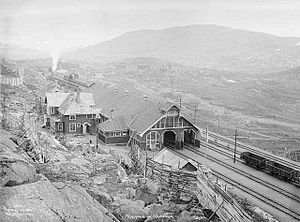
Ofotbanen
Rigsgrænsen station kort efter fuldførelsen af Malmbanan i 1906. Bagved ses anlægsvejen Rallarveien.